San Juan Expedition (1780)

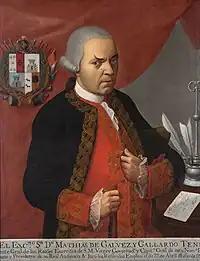
Matías de Gálvez, governor of the Captaincy General of Guatemala

On 24 March, after many delays awaiting the arrival of several Miskito Indian bowmen under Major James Lawrie, which failed to appear, the expedition anchored off San Juan del Norte. Three days later all Polson's troops were assembled aboard boats and advanced upriver divided in two contingents. On 9 April, Nelson, in the first hand-to-hand combat of his career, led an assault which captured a small Spanish battery on Bartola Island.